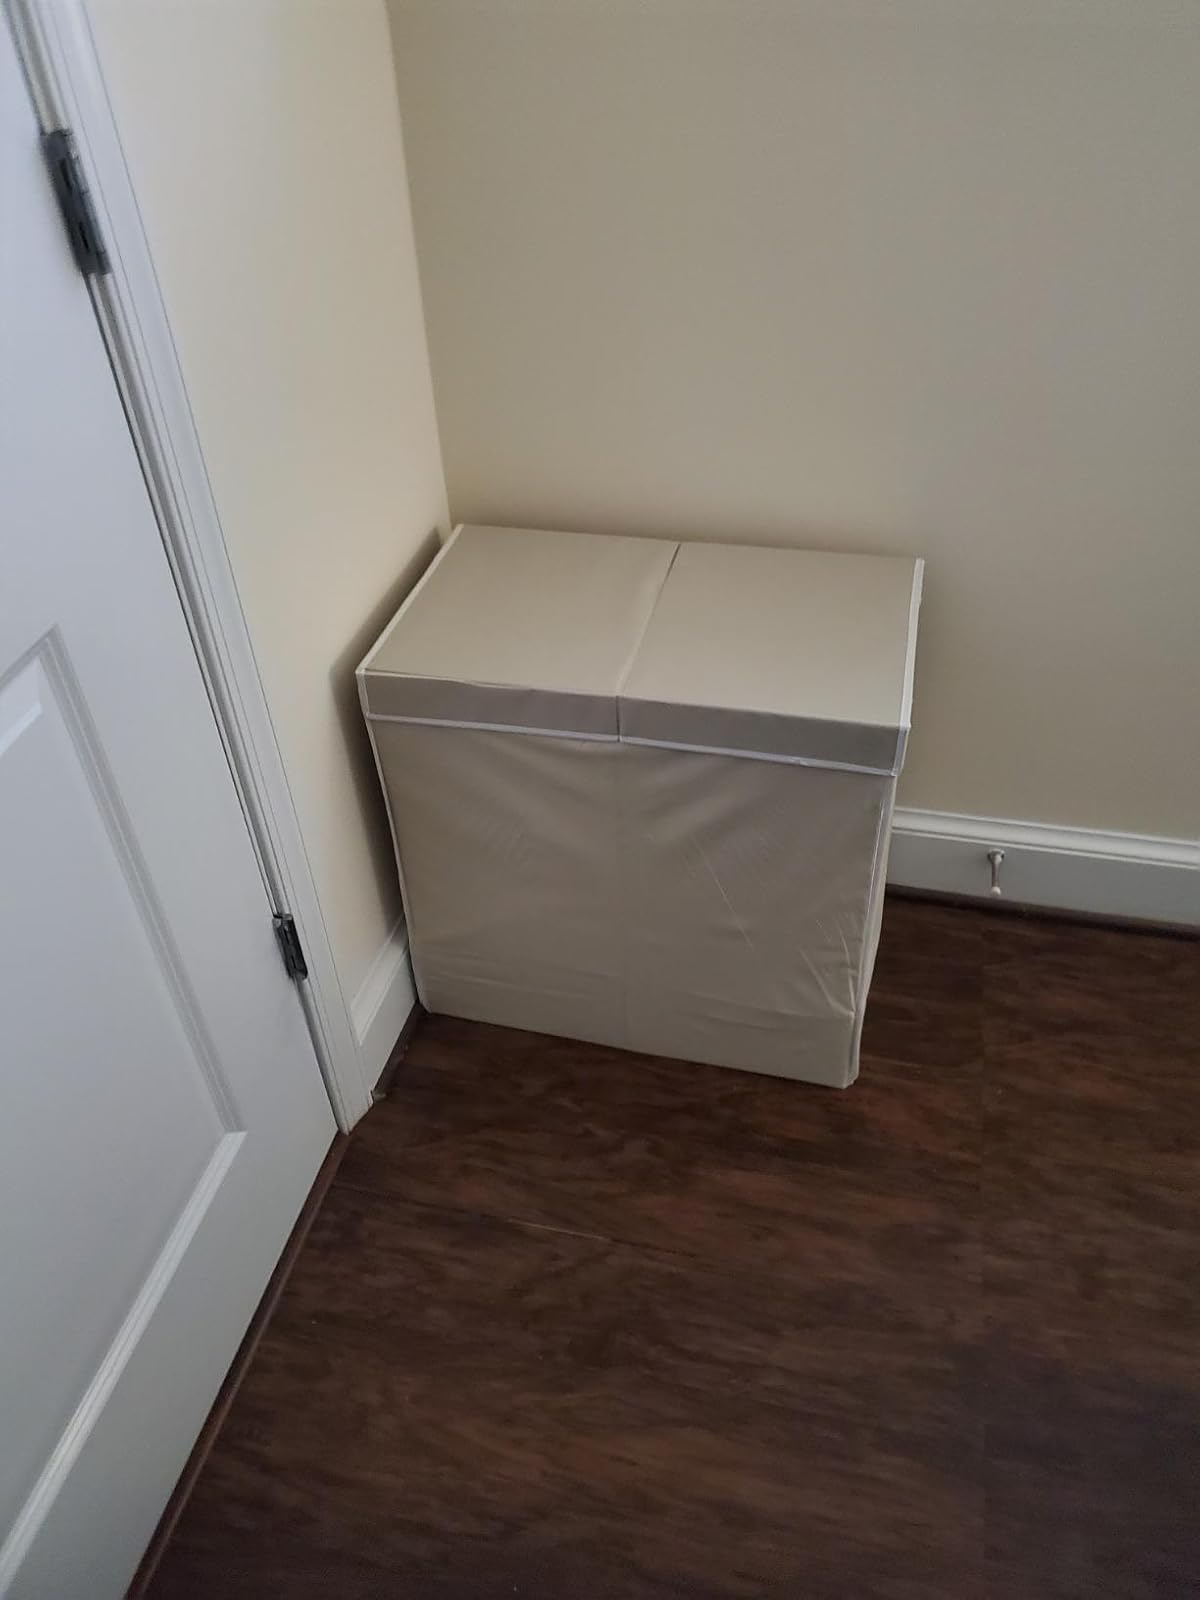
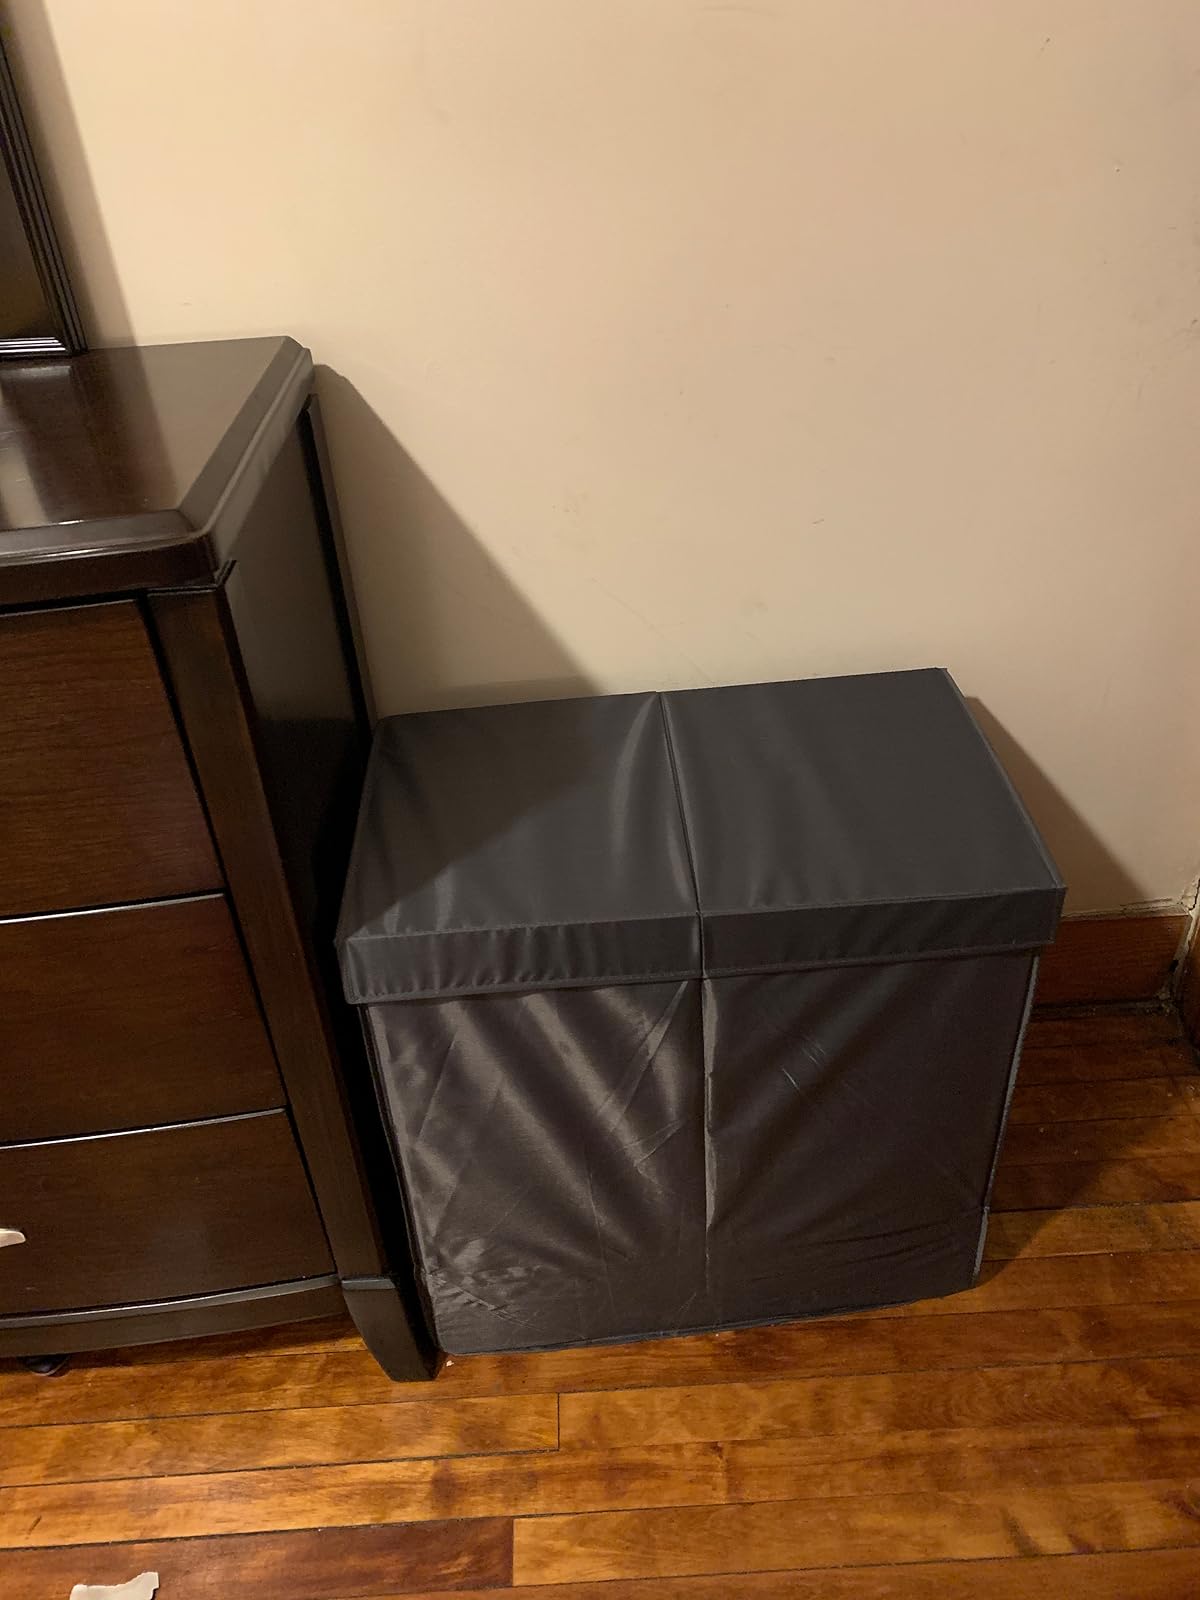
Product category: items_hamper
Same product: no